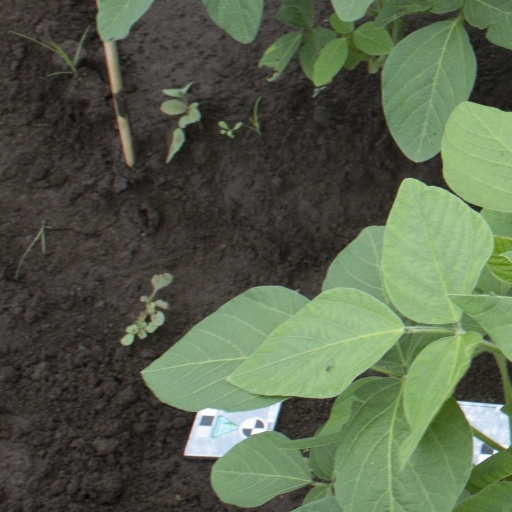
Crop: soybean